Yerkes (crater)

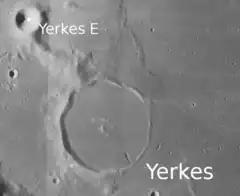
LRO image

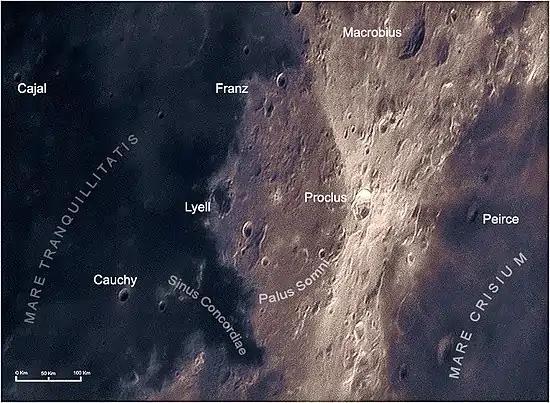
The crater area (on the bottom right) in selenochromatic format

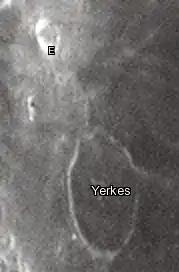
Yerkes and its satellite crater taken from Earth in 2012 at the University of Hertfordshire's Bayfordbury Observatory with the telescopes Meade LX200 14" and Lumenera Skynyx 2-1

Yerkes is a lunar impact crater near the western edge of Mare Crisium. It was named after American financier Charles Yerkes. To the east of Yerkes is the crater Picard, and farther to the north is Peirce.